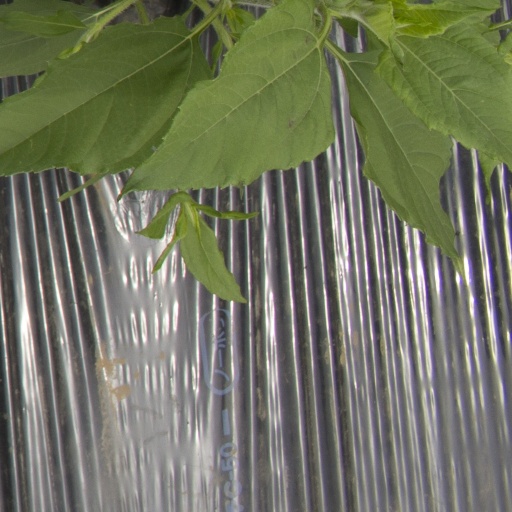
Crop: Jerusalem artichoke